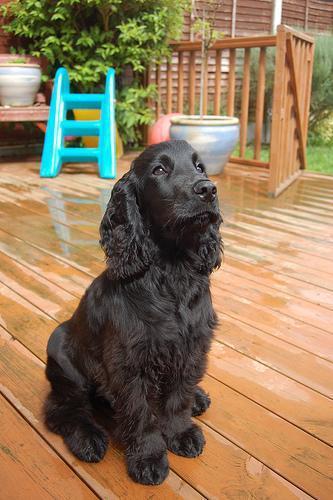
english cocker spaniel